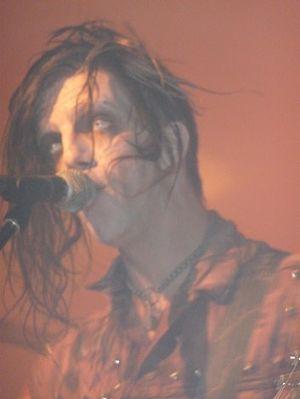
Blitzkid est un groupe de punk rock américain, originaire de Bluefield, en Virginie-Occidentale. Formé en 1997, le groupe est le plus influent de la scène horror punk des années 2000. Blitzkid compte un total de cinq albums et plus de deux cent spectacles à travers le monde avant leur rupture en 2012.